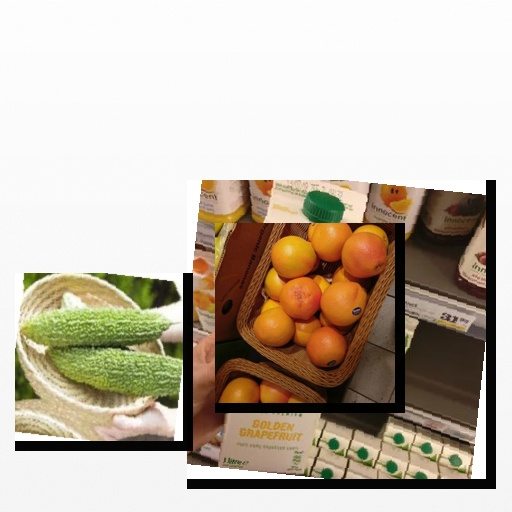
Food items: red_grapefruit, golden_grapefruit_juice, bitter_gourd